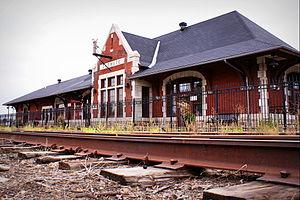
Gare de Lachute, 540, rue Berry, Lachute (Canada). (Protection MH cité. Voir la liste des lieux patrimoniaux des Laurentides pour plus de détails).
Cet article recense les lieux patrimoniaux des Laurentides inscrit au répertoire des lieux patrimoniaux du Canada, qu'ils soient de niveau provincial, fédéral ou municipal.
Lachute est une ville située dans la municipalité régionale de comté d’Argenteuil dans la région administrative des Laurentides, au Québec.